Question: Please indicate a possible affordance area of carry_skis that can be used for holding
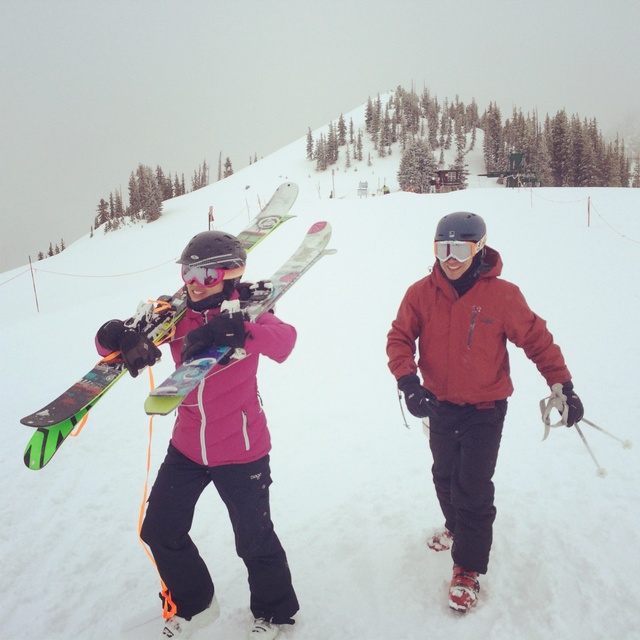
Answer: [130.526, 216.541, 330.226, 411.429]